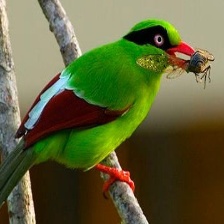
Species: GREEN MAGPIE
Scientific name: CISSA CHINENSIS
ImageNet parent category: magpie